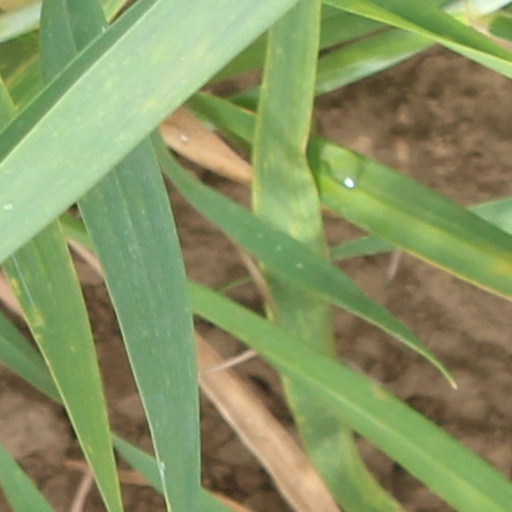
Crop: wheat